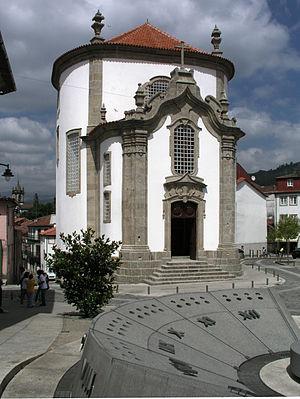
André Ribeiro Soares da Silva est un architecte portugais de style baroque rococo.